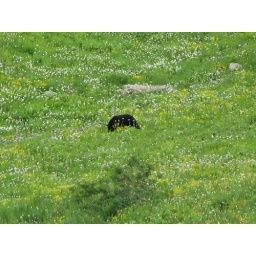
Close up of a black bear below the trail